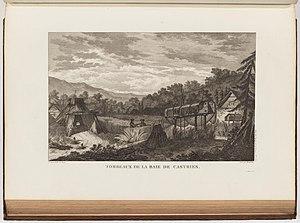
L’expédition de La Pérouse est une expédition « de découverte » commandée à partir de 1785 par Jean-François de La Pérouse, et sous l'impulsion du roi de France Louis XVI, dans le but d'effectuer une exploration de l'océan Pacifique dans la lignée de James Cook voire d'effectuer une circumnavigation du globe. Les navires de l'expédition, La Boussole et L'Astrolabe, s'échouèrent à Vanikoro ce qui mit un terme à l'expédition en 1788. Des survivants s'installèrent temporairement sur place avant de disparaître.